Amagami

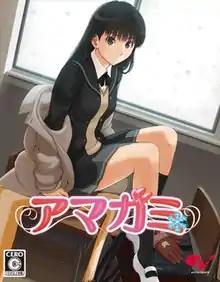
The cover of "Amagami", featuring Tsukasa Ayatsuji

, is a Japanese dating simulation game for the PlayStation 2 and the spiritual successor to "KimiKiss", both of which were developed and published by Enterbrain. Amagami was released on March 19, 2009. , six manga adaptations have been produced: two serialized in Enterbrain's "Famitsu Comic Clear", two in Hakusensha's "Young Animal" and "Young Animal Island", one in ASCII Media Works' "Dengeki Maoh" and one in Kadokawa Shoten's Comp Ace. An anime adaptation titled Amagami SS aired in Japan from July 1, 2010, to December 23, 2010. An anime sequel titled Amagami SS+ plus, pronounced as "Amagami SS Plus", aired in Japan from January 6 to March 29, 2012. "Seiren" is a sequel to the similarly-structured "Amagami" adaptation, set in the same high school, albeit 9 years later.